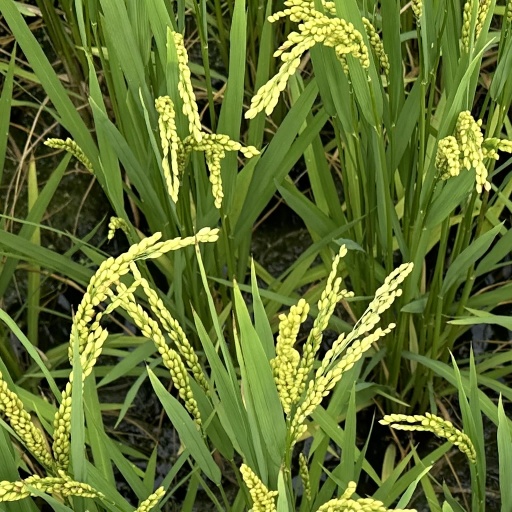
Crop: rice